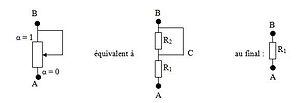
Schéma équivalent d'un potentiomètre utilisé en résistance variable
Un potentiomètre est un type de résistance variable à trois bornes, dont une est reliée à un curseur se déplaçant sur une piste résistante terminée par les deux autres bornes. Ce système permet de recueillir, entre la borne reliée au curseur et une des deux autres bornes, une tension qui dépend de la position du curseur et de la tension à laquelle est soumise la résistance.